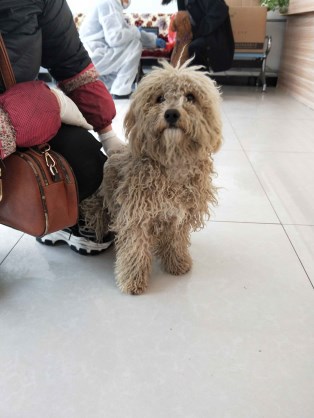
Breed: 7449-n000128-teddy